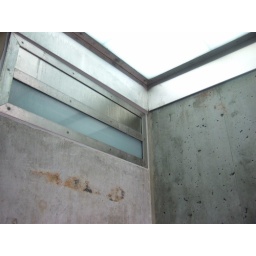
walls in the toilet